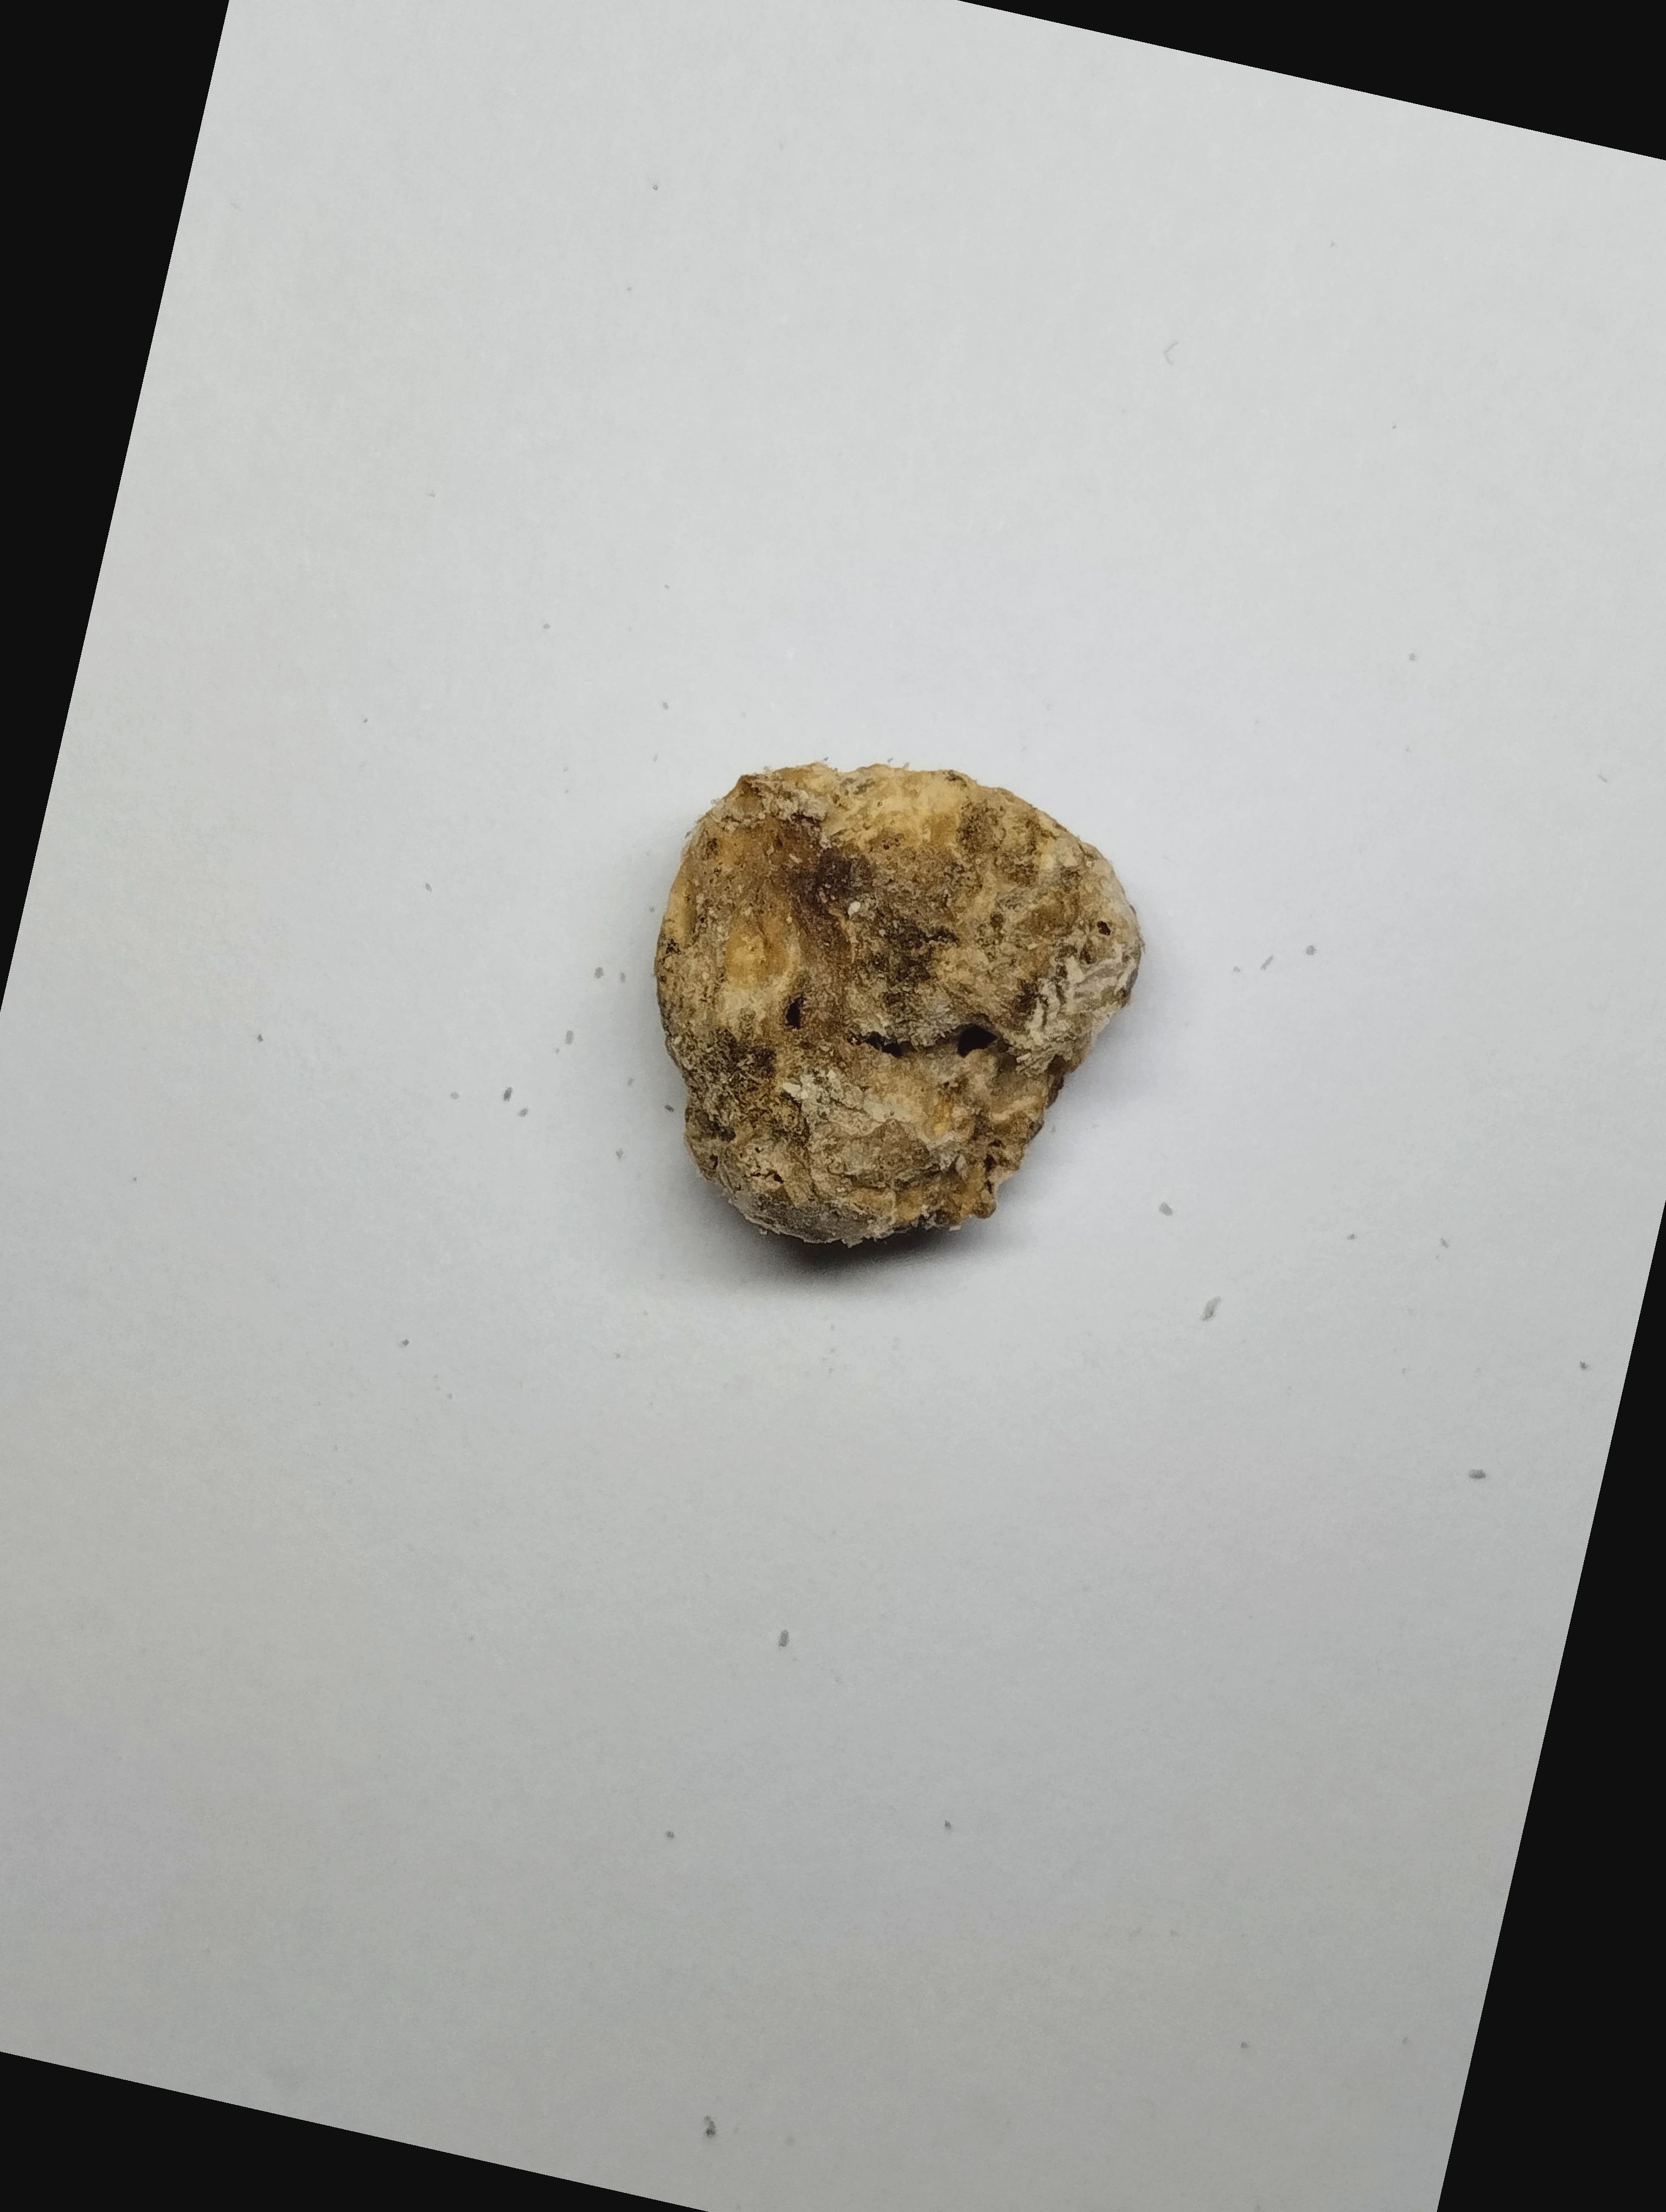
Label: rusak (damaged seed)